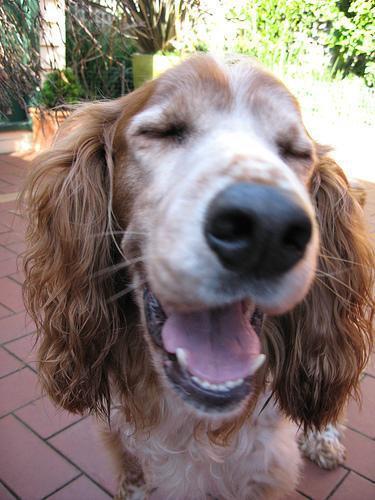
Welsh_springer_spaniel